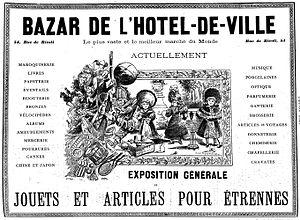
Le Bazar de l'Hôtel de Ville, exploité par la société BHV Exploitation sous l'enseigne BHV Marais depuis 2013, est un grand magasin généraliste appartenant au groupe Galeries Lafayette. Il est situé à Paris, rue de Rivoli, dans le 4ᵉarrondissement, en face de l'Hôtel de ville, mais occupe aussi plusieurs autres bâtiments voisins.